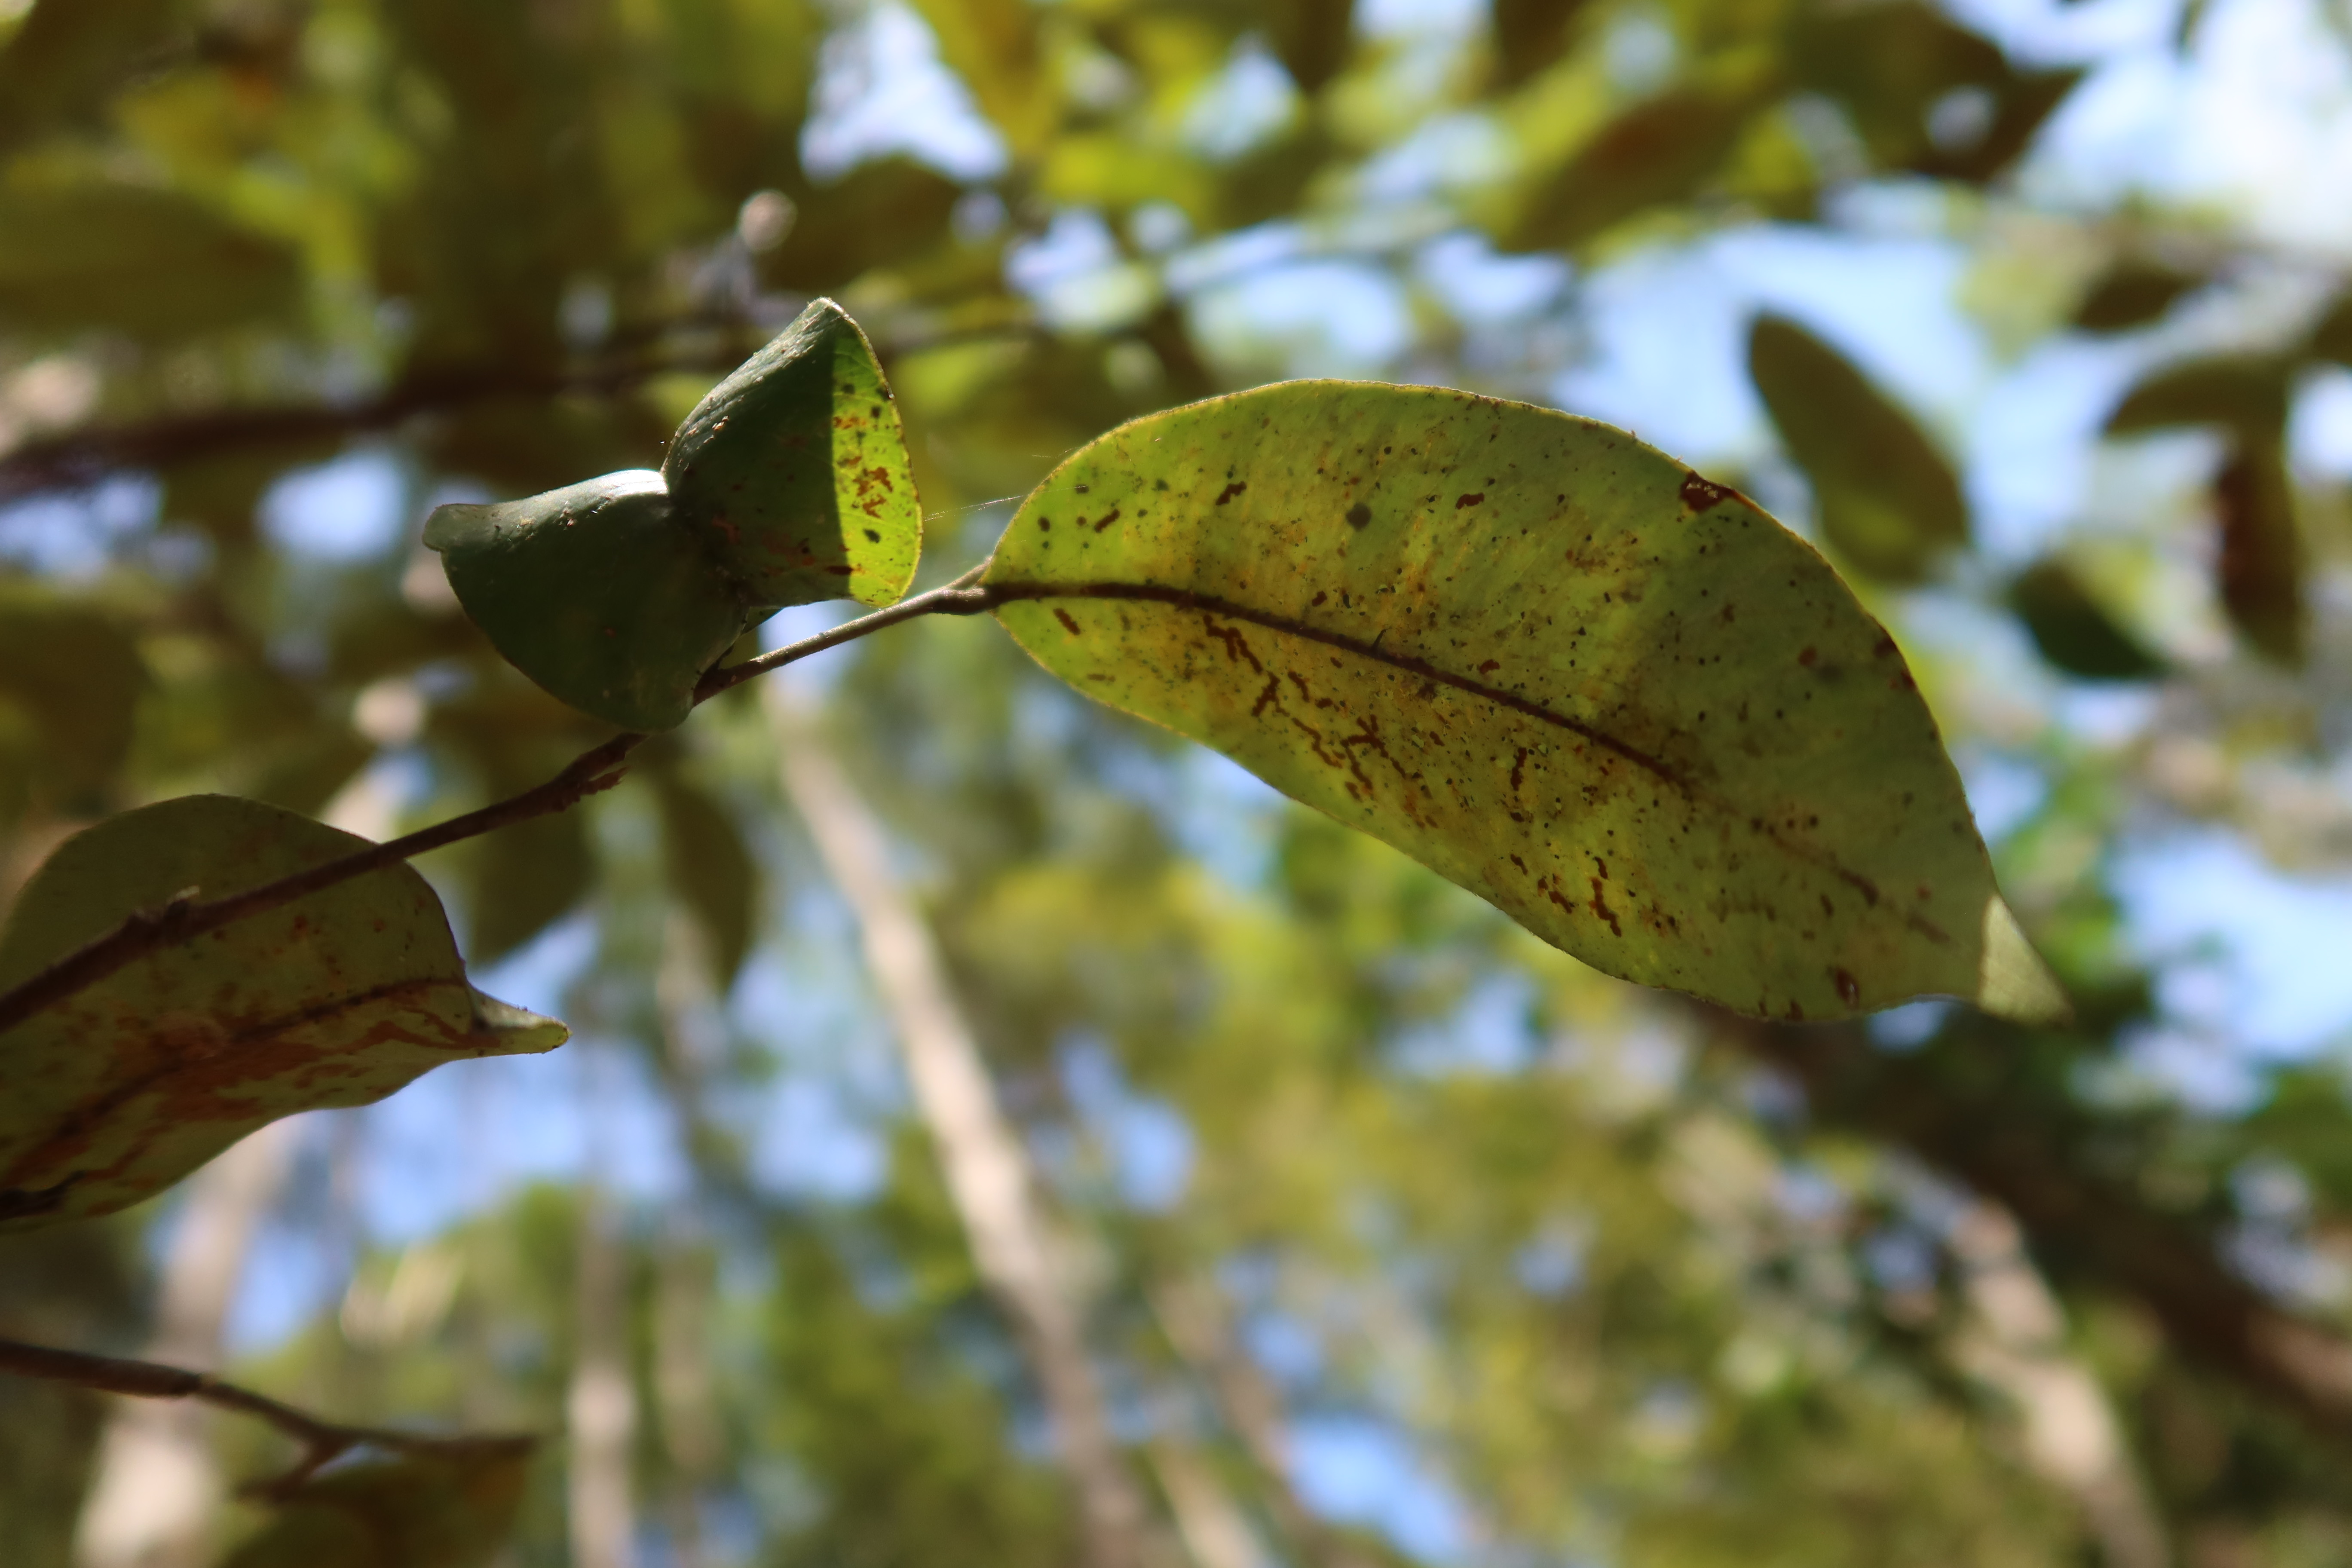
Label: Brown spots